Thomas Mudge (horologist)

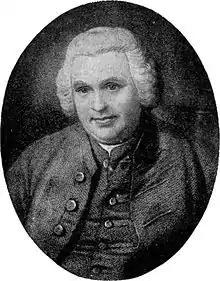
Thomas Mudge

Thomas Mudge (1715 – 14 November 1794, London) was an English horologist who invented the lever escapement, a technological improvement to the pocket watch.